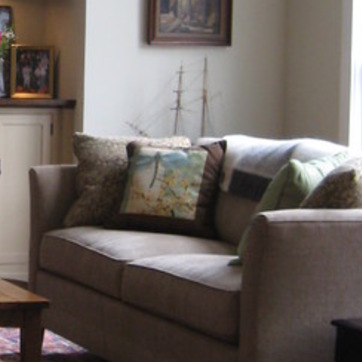
Material: fabric